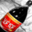
Label: bottle